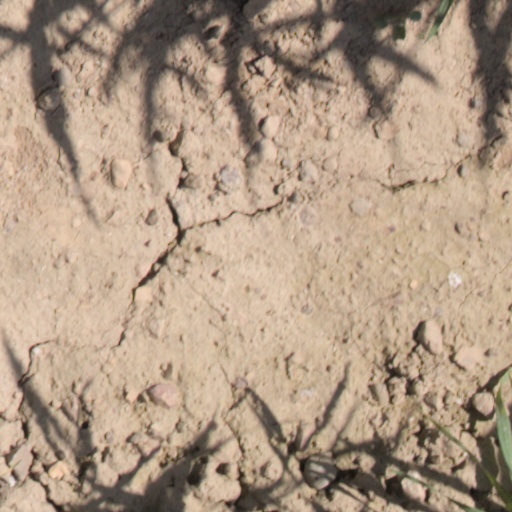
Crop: wheat